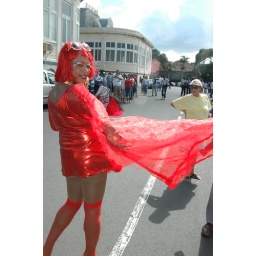
a gay wearing a beautiful red dress in mauritius.